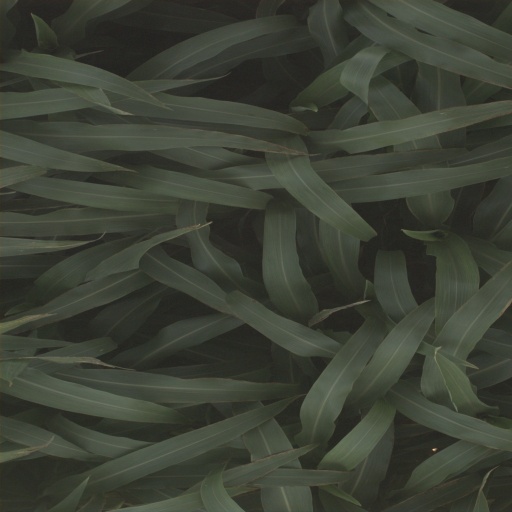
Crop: sorghum